Joey Pang

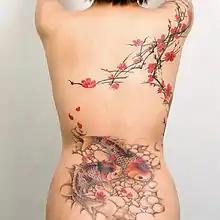

Pang has been involved in commercial design projects including collaborative collections with Indigo Living Hong Kong producing 'tattooed furniture', New Era, OA 1710, Tree Labs, Siglo, the Hong Kong Tourism Board, Legend Fighting Championship, and the Hong Kong Parkour Association.